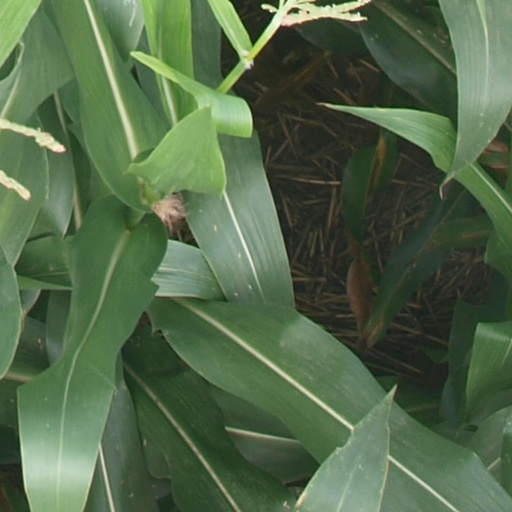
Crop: maize; corn